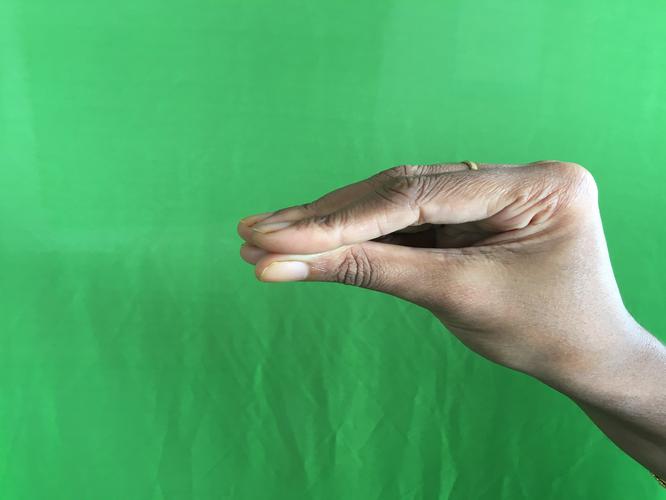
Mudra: Mukulam
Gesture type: single_hand